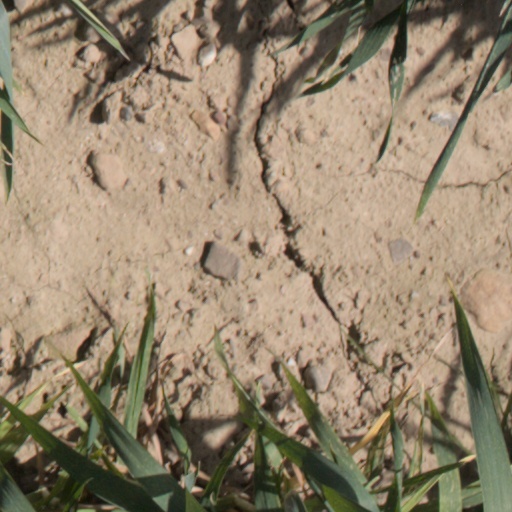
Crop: wheat